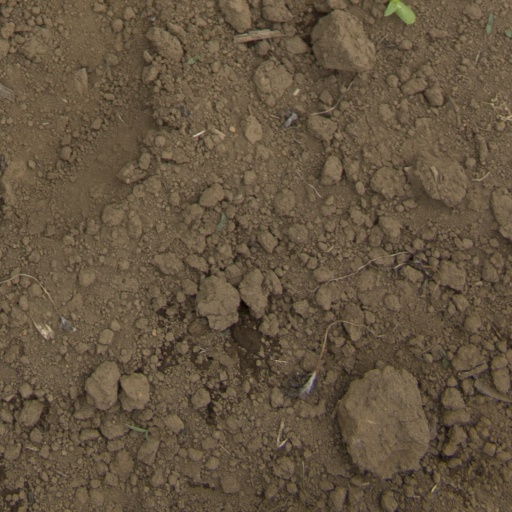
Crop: Jerusalem artichoke